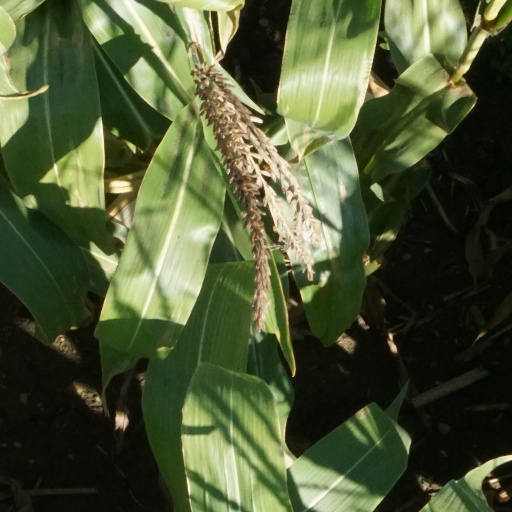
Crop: maize; corn